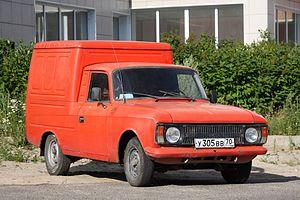
Izhmash ou Ijmach, est un constructeur d'armes russe, situé à Ijevsk en Oudmourtie.